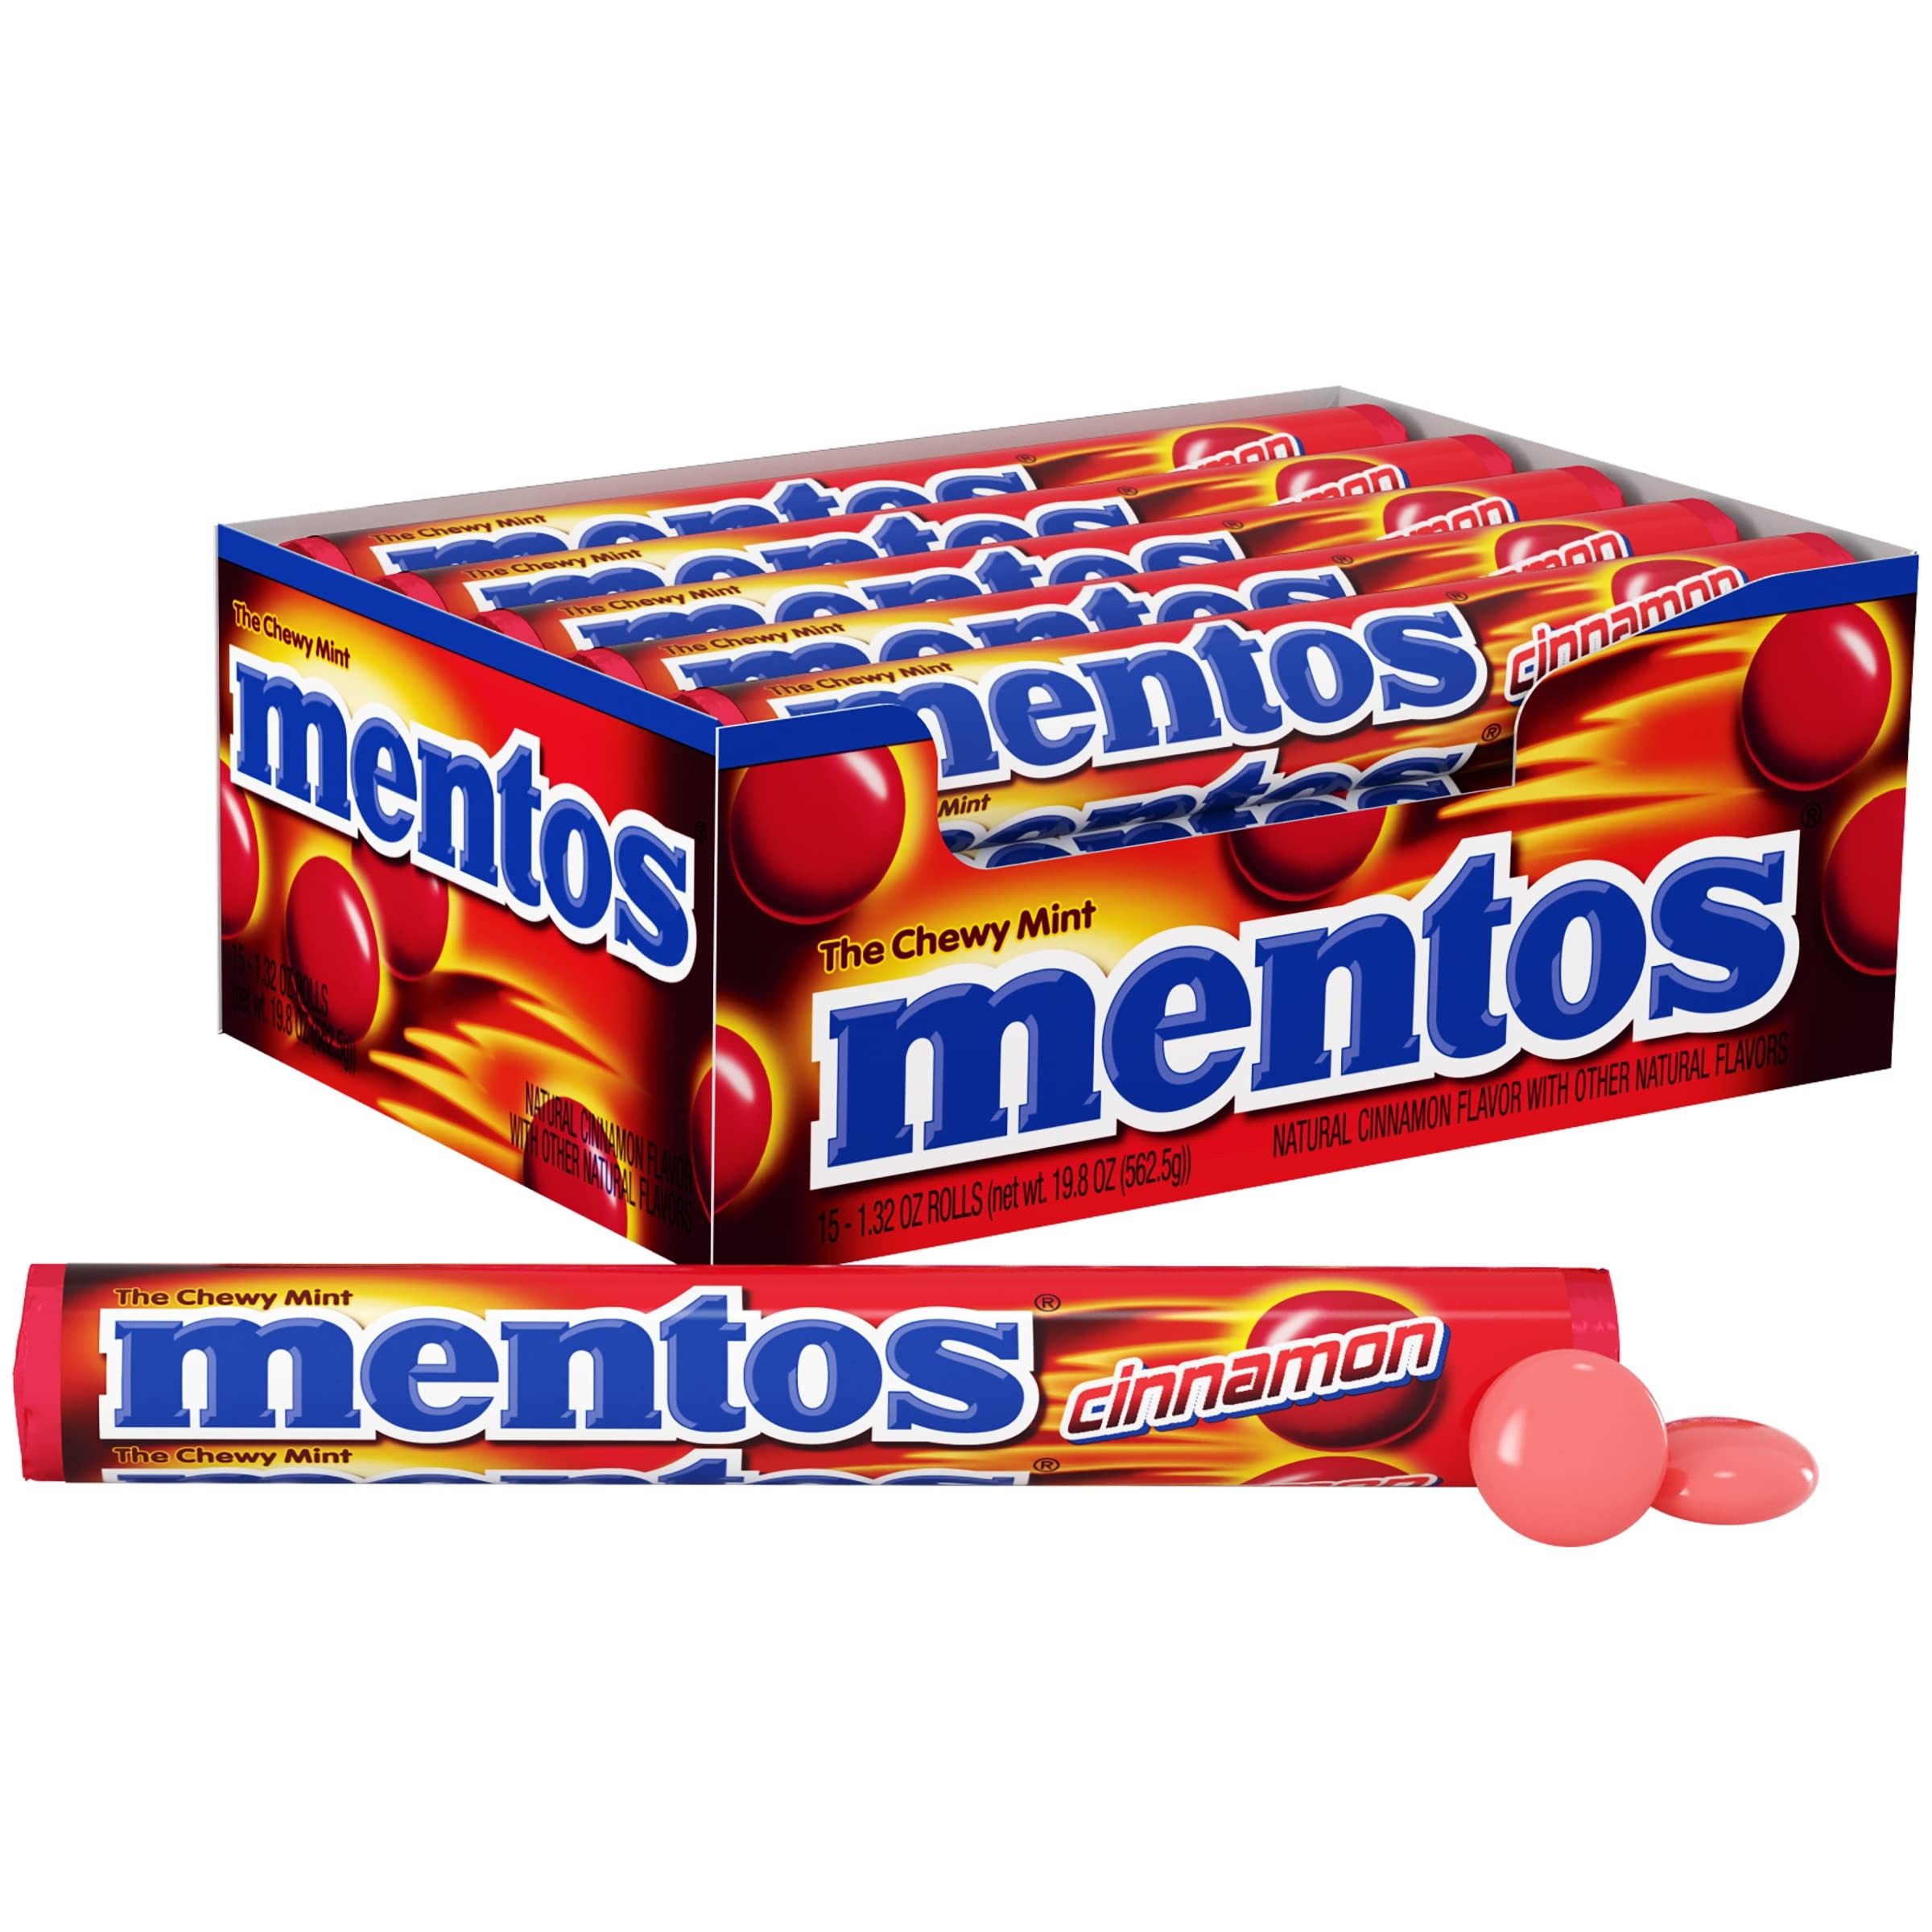
Item Name: Mentos Candy, Mint Chewy Roll, Cinnamon, Non-Melting, Party, 1.32 oz(Pack of 15)
Bullet Point 1: 15 rolls of Mentos Chewy Mints in one party pack, 14 pieces per roll (210 pieces total)
Bullet Point 2: Enjoy a blast of refreshing Cinnamon flavor in each Mentos chewy mint candy
Bullet Point 3: Yes 2 Fresh! Mentos Chewy candies are perfect for on-the-go freshness
Bullet Point 4: Share a Mentos with friends, perfect for wedding candies, baby shower favors, birthday parties and more
Bullet Point 5: Excite your mouth with Mentos Chewy Mints and Mentos Gum in a variety of mint and fruit flavors!
Value: 19.8
Unit: Ounce

Price: 23.99